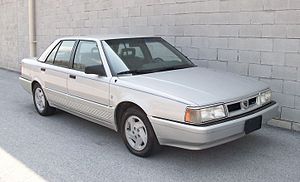
Eagle (bilmærke)
Eagle Premier
Eagle var et af den amerikanske bilfabrikant Chrysler mellem 1987 og 1998 markedsført bilmærke.